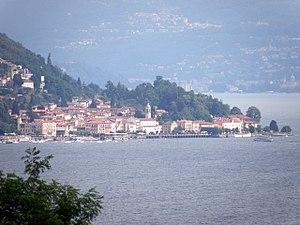
Belgirate (VB). Panorama da Ranco.